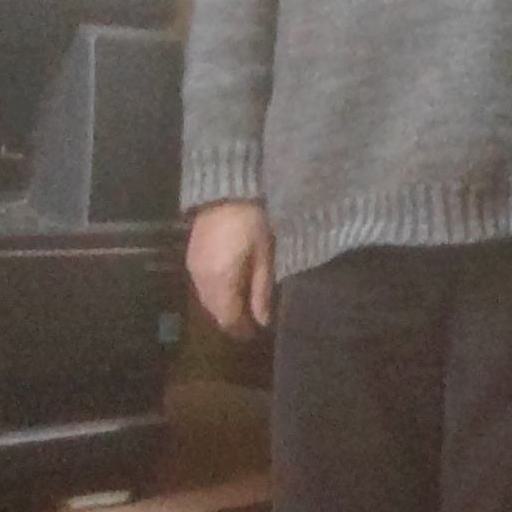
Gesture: no_gesture